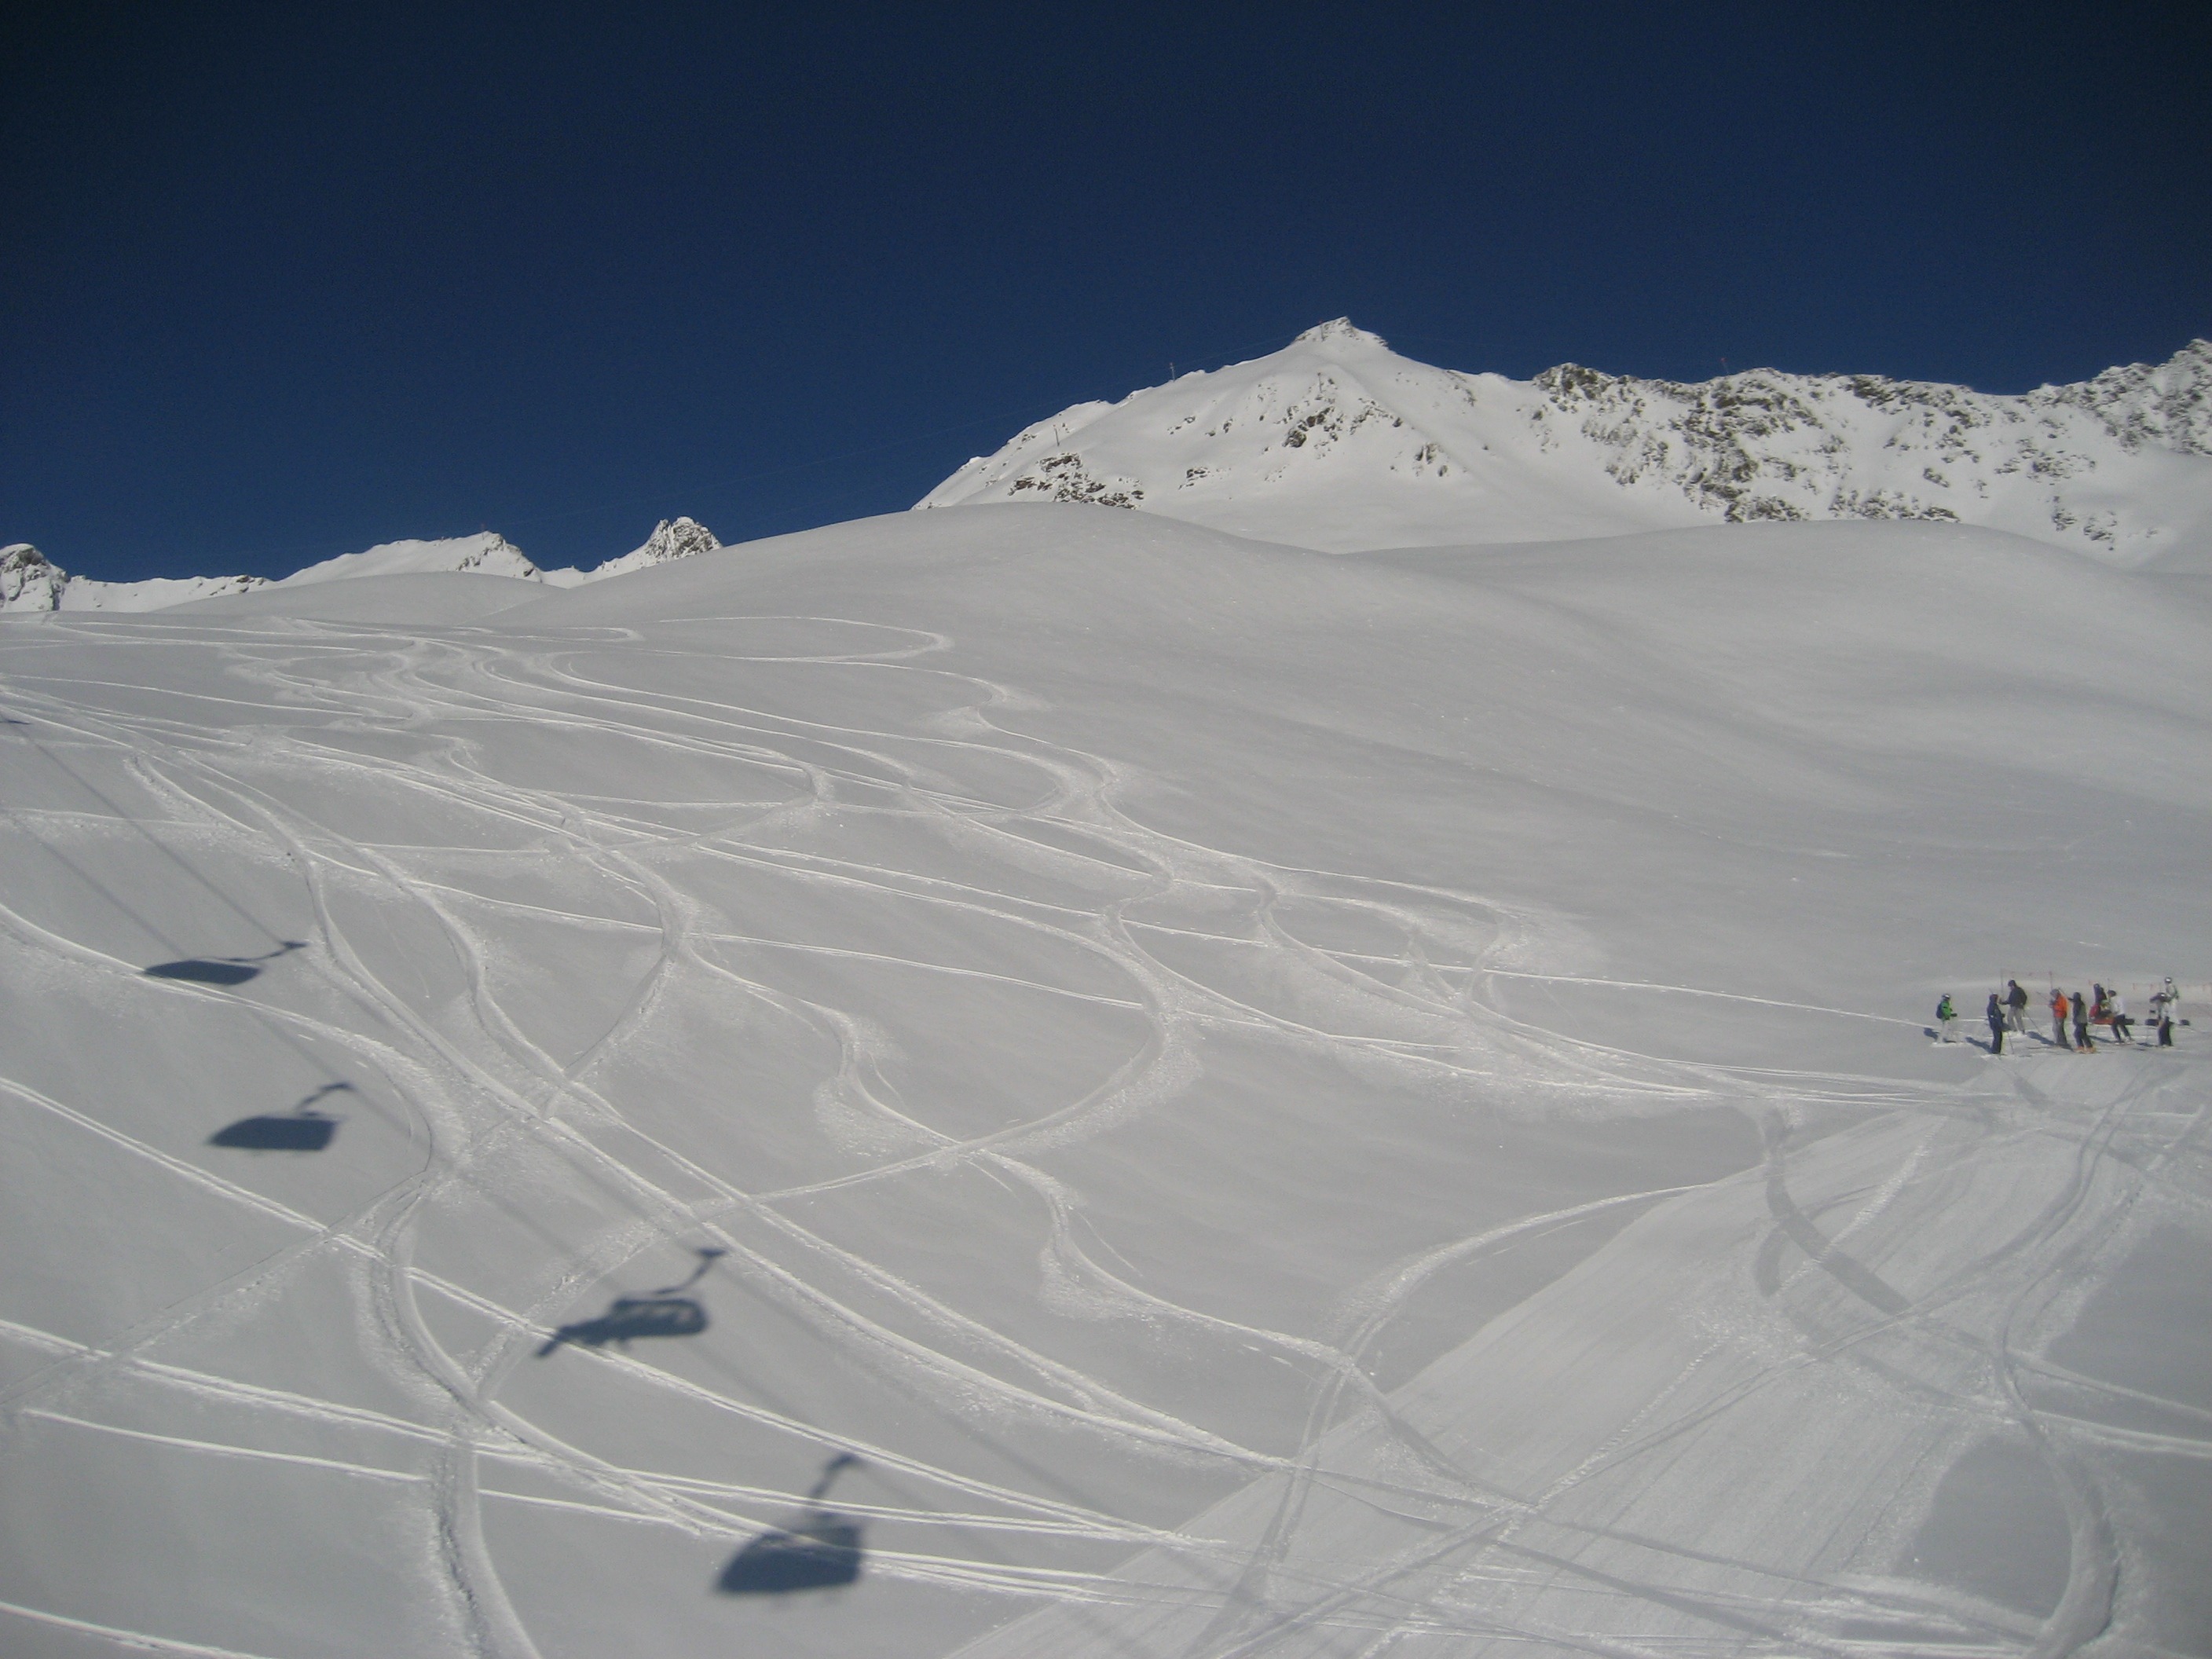
landscape, nature, mountain, snow, cold, winter, sky, sun, white, sport, view, frost, mountain range, panorama, hut, chairlift, ski lift, weather, snowy, alpine, blue, freedom, snowboard, skiing, cable car, summit, sports equipment, snowfall, austria, trace, winter sport, clouds, lift, mountains, downhill, ski, runway, new zealand, wide, snowboarding, gondola, winter dream, wintry, winter magic, winter blast, piste, freeride, traces, tyrol, winter sports, snow landscape, ski run, backcountry skiiing, ski touring, dream day, snowed in, deep snow, powder snow, mountain hut, mountain railway, freeriding, ski mountaineering, ski equipment, boarders, alpine skiing, off the slopes, geological phenomenon, solden